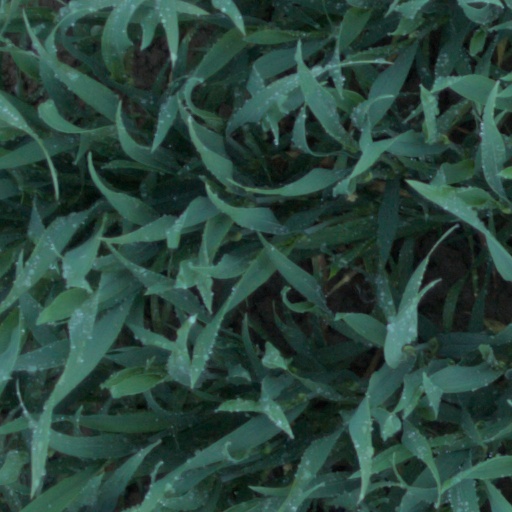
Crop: wheat